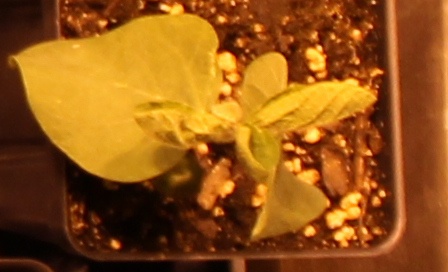
Label: Soybean